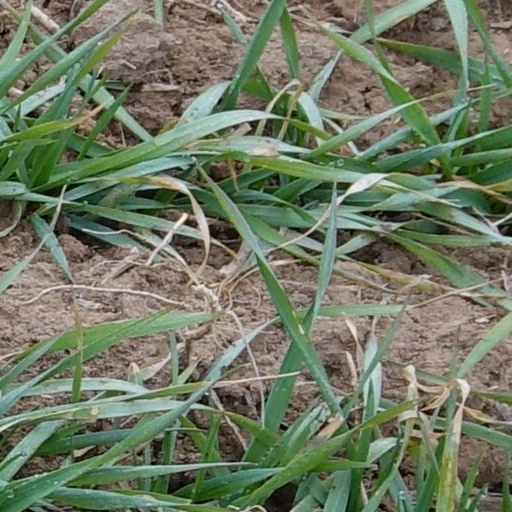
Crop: wheat